Carbonaceous chondrite

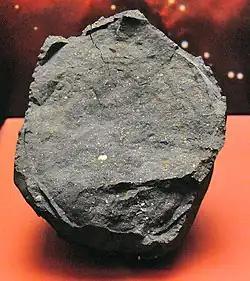
Murchison meteorite

This group takes its name from Vigarano (Italy). Most of these chondrites belong to the petrologic type 3.